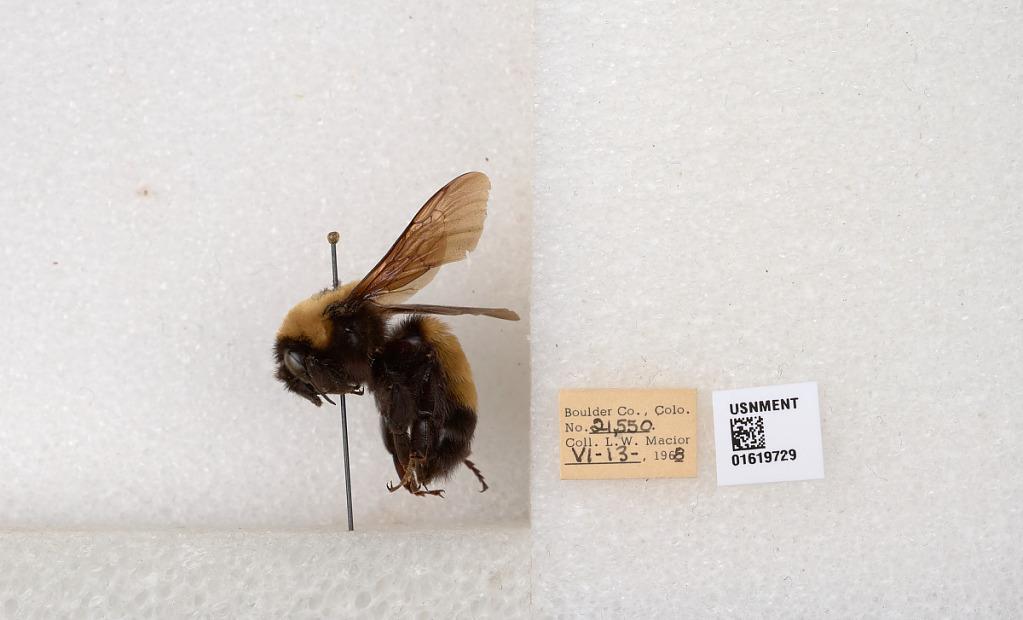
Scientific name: Bombus (Bombus) nevadensis Cresson